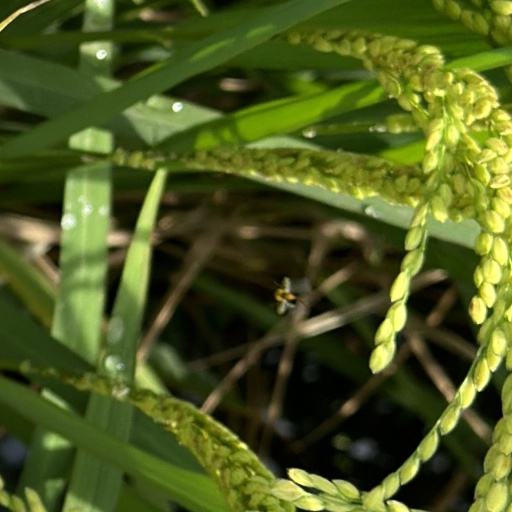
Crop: rice